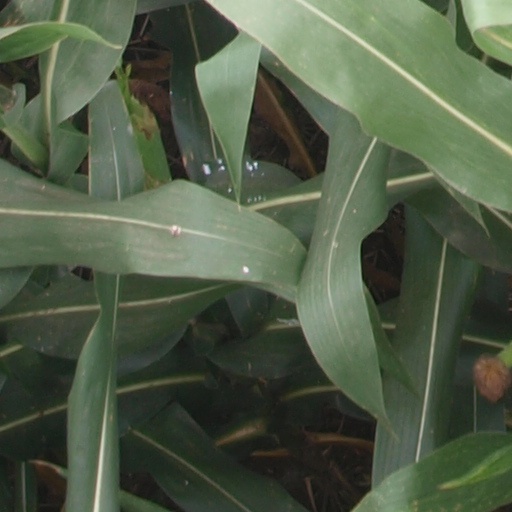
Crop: maize; corn